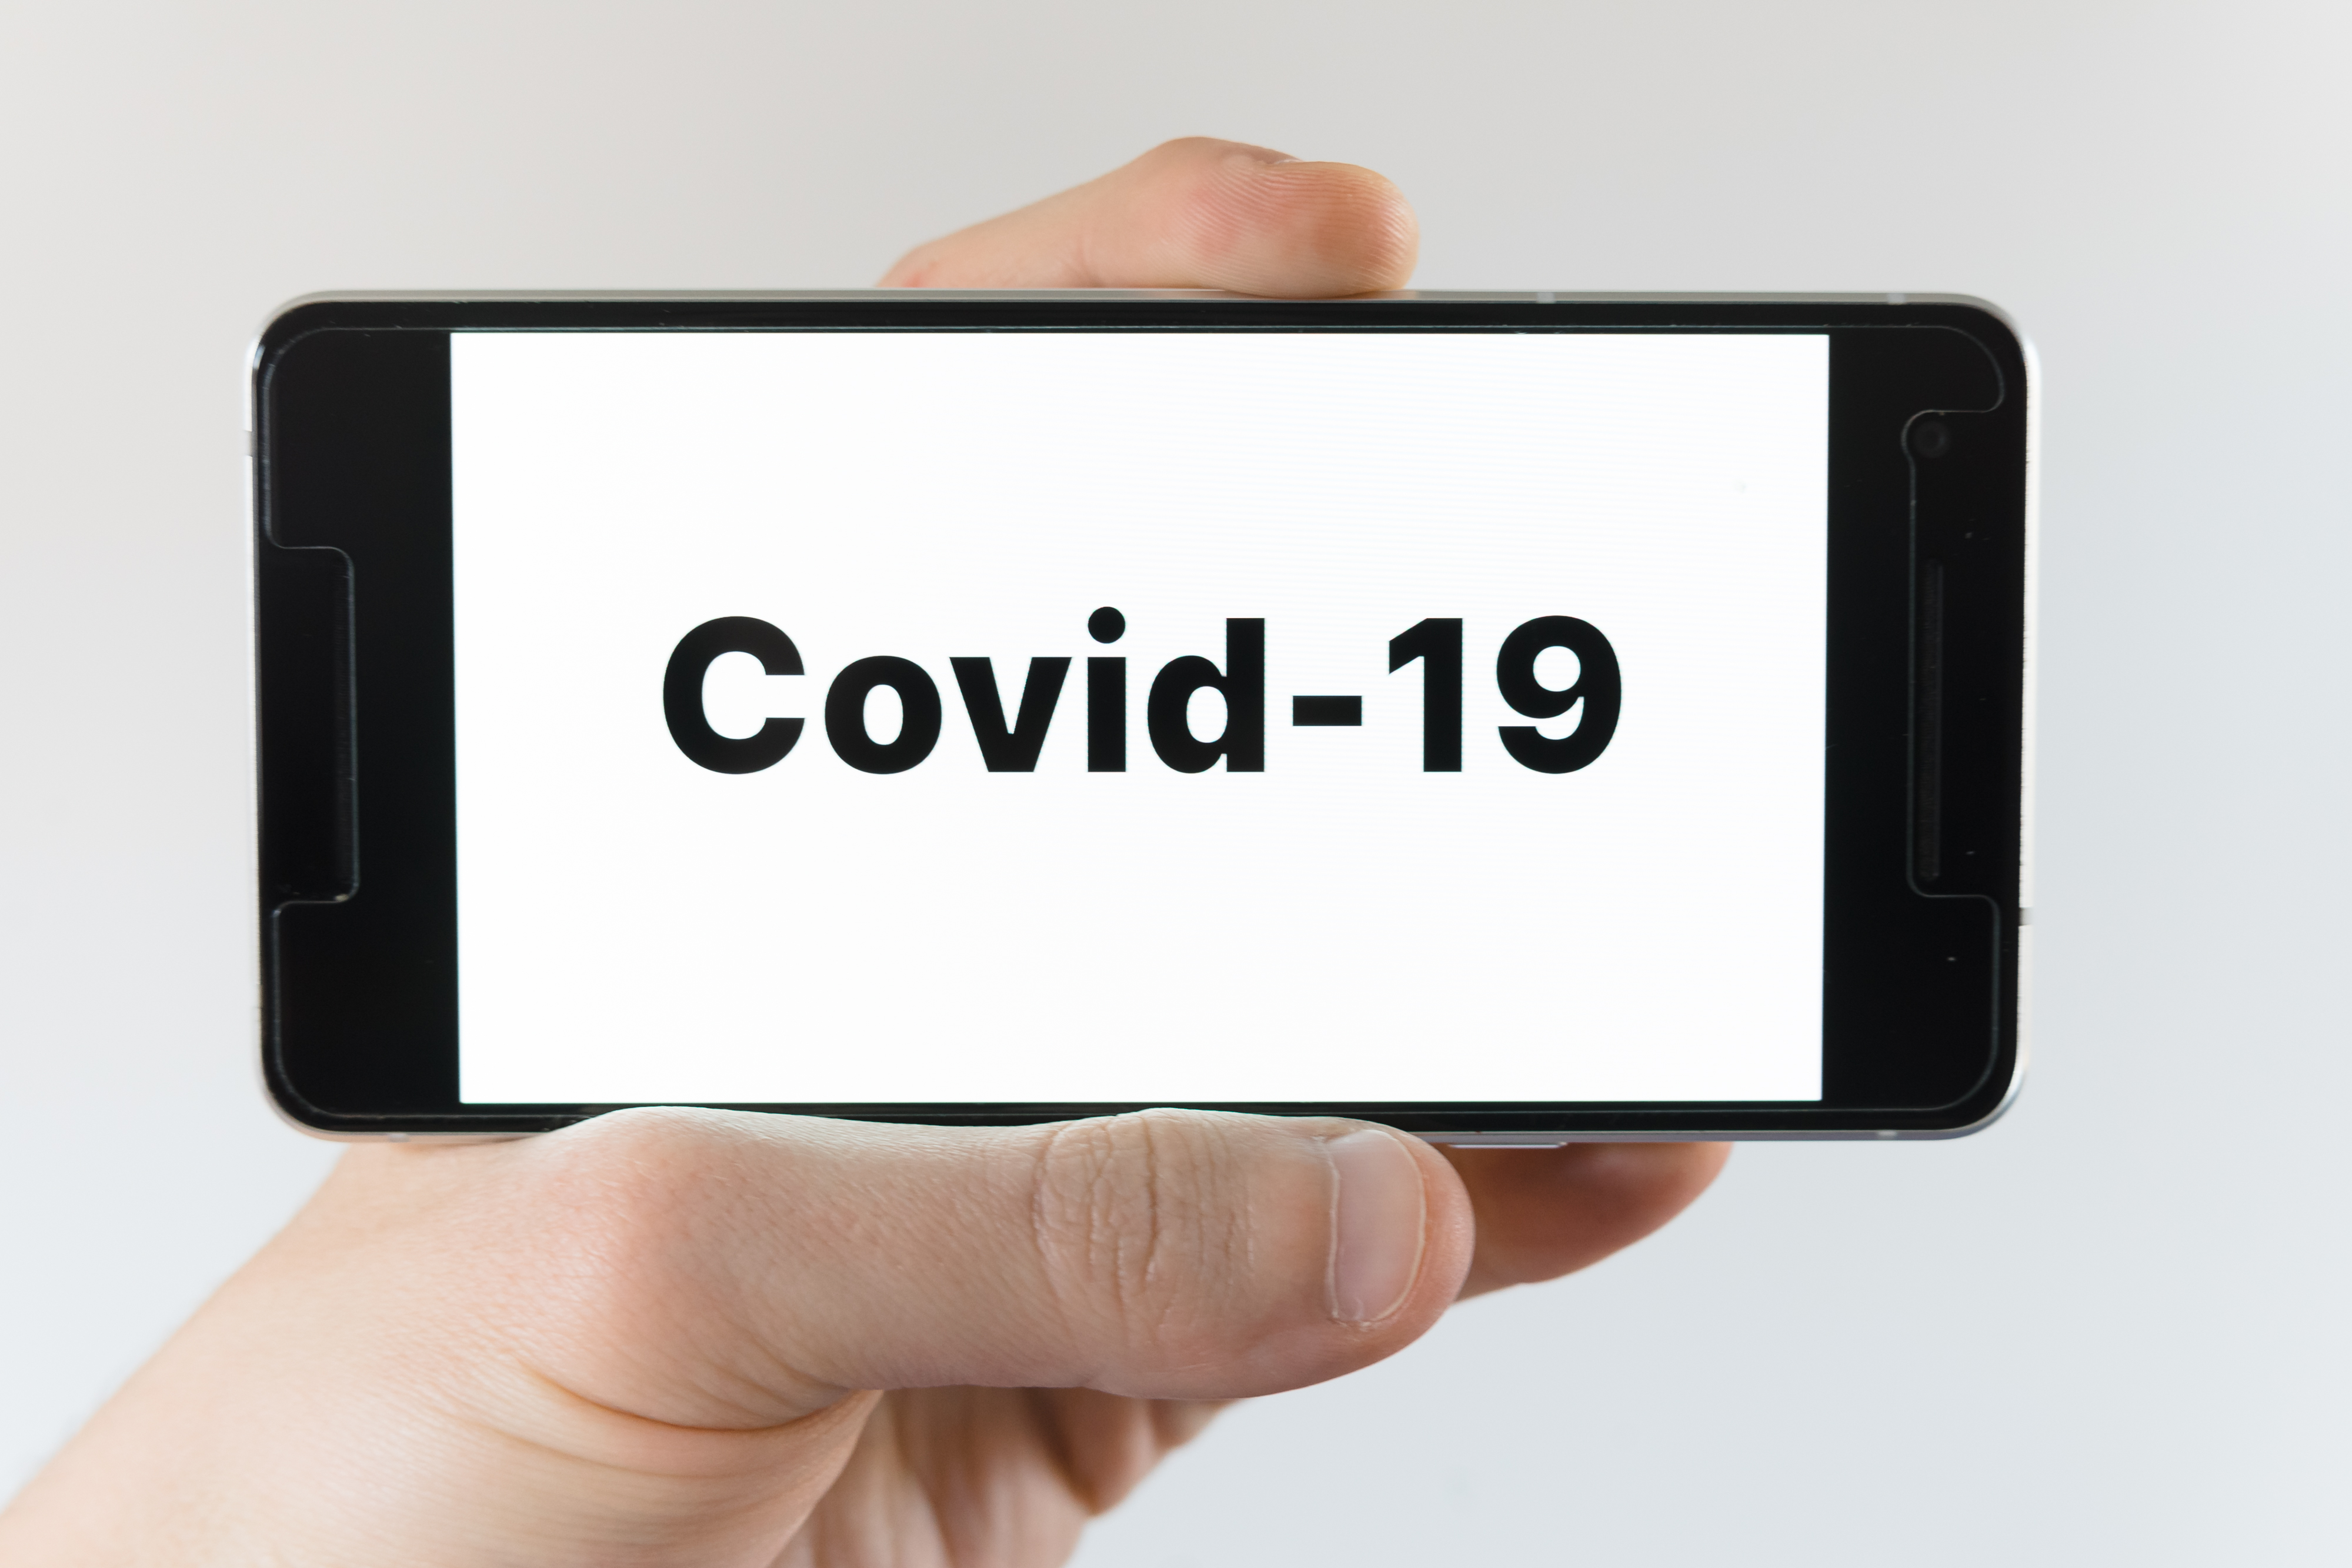
mockup, screen, smartphone, website, blog, word, hand, holding, corona, pandemic, virus, wuhan, china, death, spreading, text, font, electronics, technology, finger, gadget, electronic device, icon, gesture, multimedia, logo, mobile phone, thumb